The Powelton

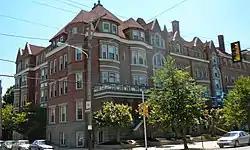
The Powelton, May 2010

The Powelton, also known as the Powelton Apartments, is a historic apartment complex located in the Powelton Village neighborhood of Philadelphia, Pennsylvania. It was built in two phases; in 1902 and 1910. The first section was designed by architect Willis G. Hale (1848-1907) as a set of ten houses massed as six units. It was converted to apartments by Milligan & Webber in 1910.